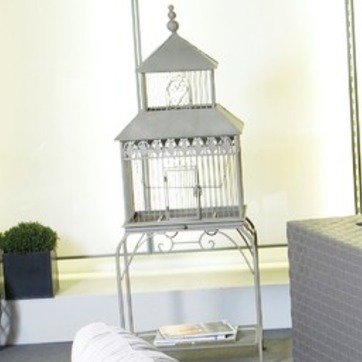
Material: metal